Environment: real
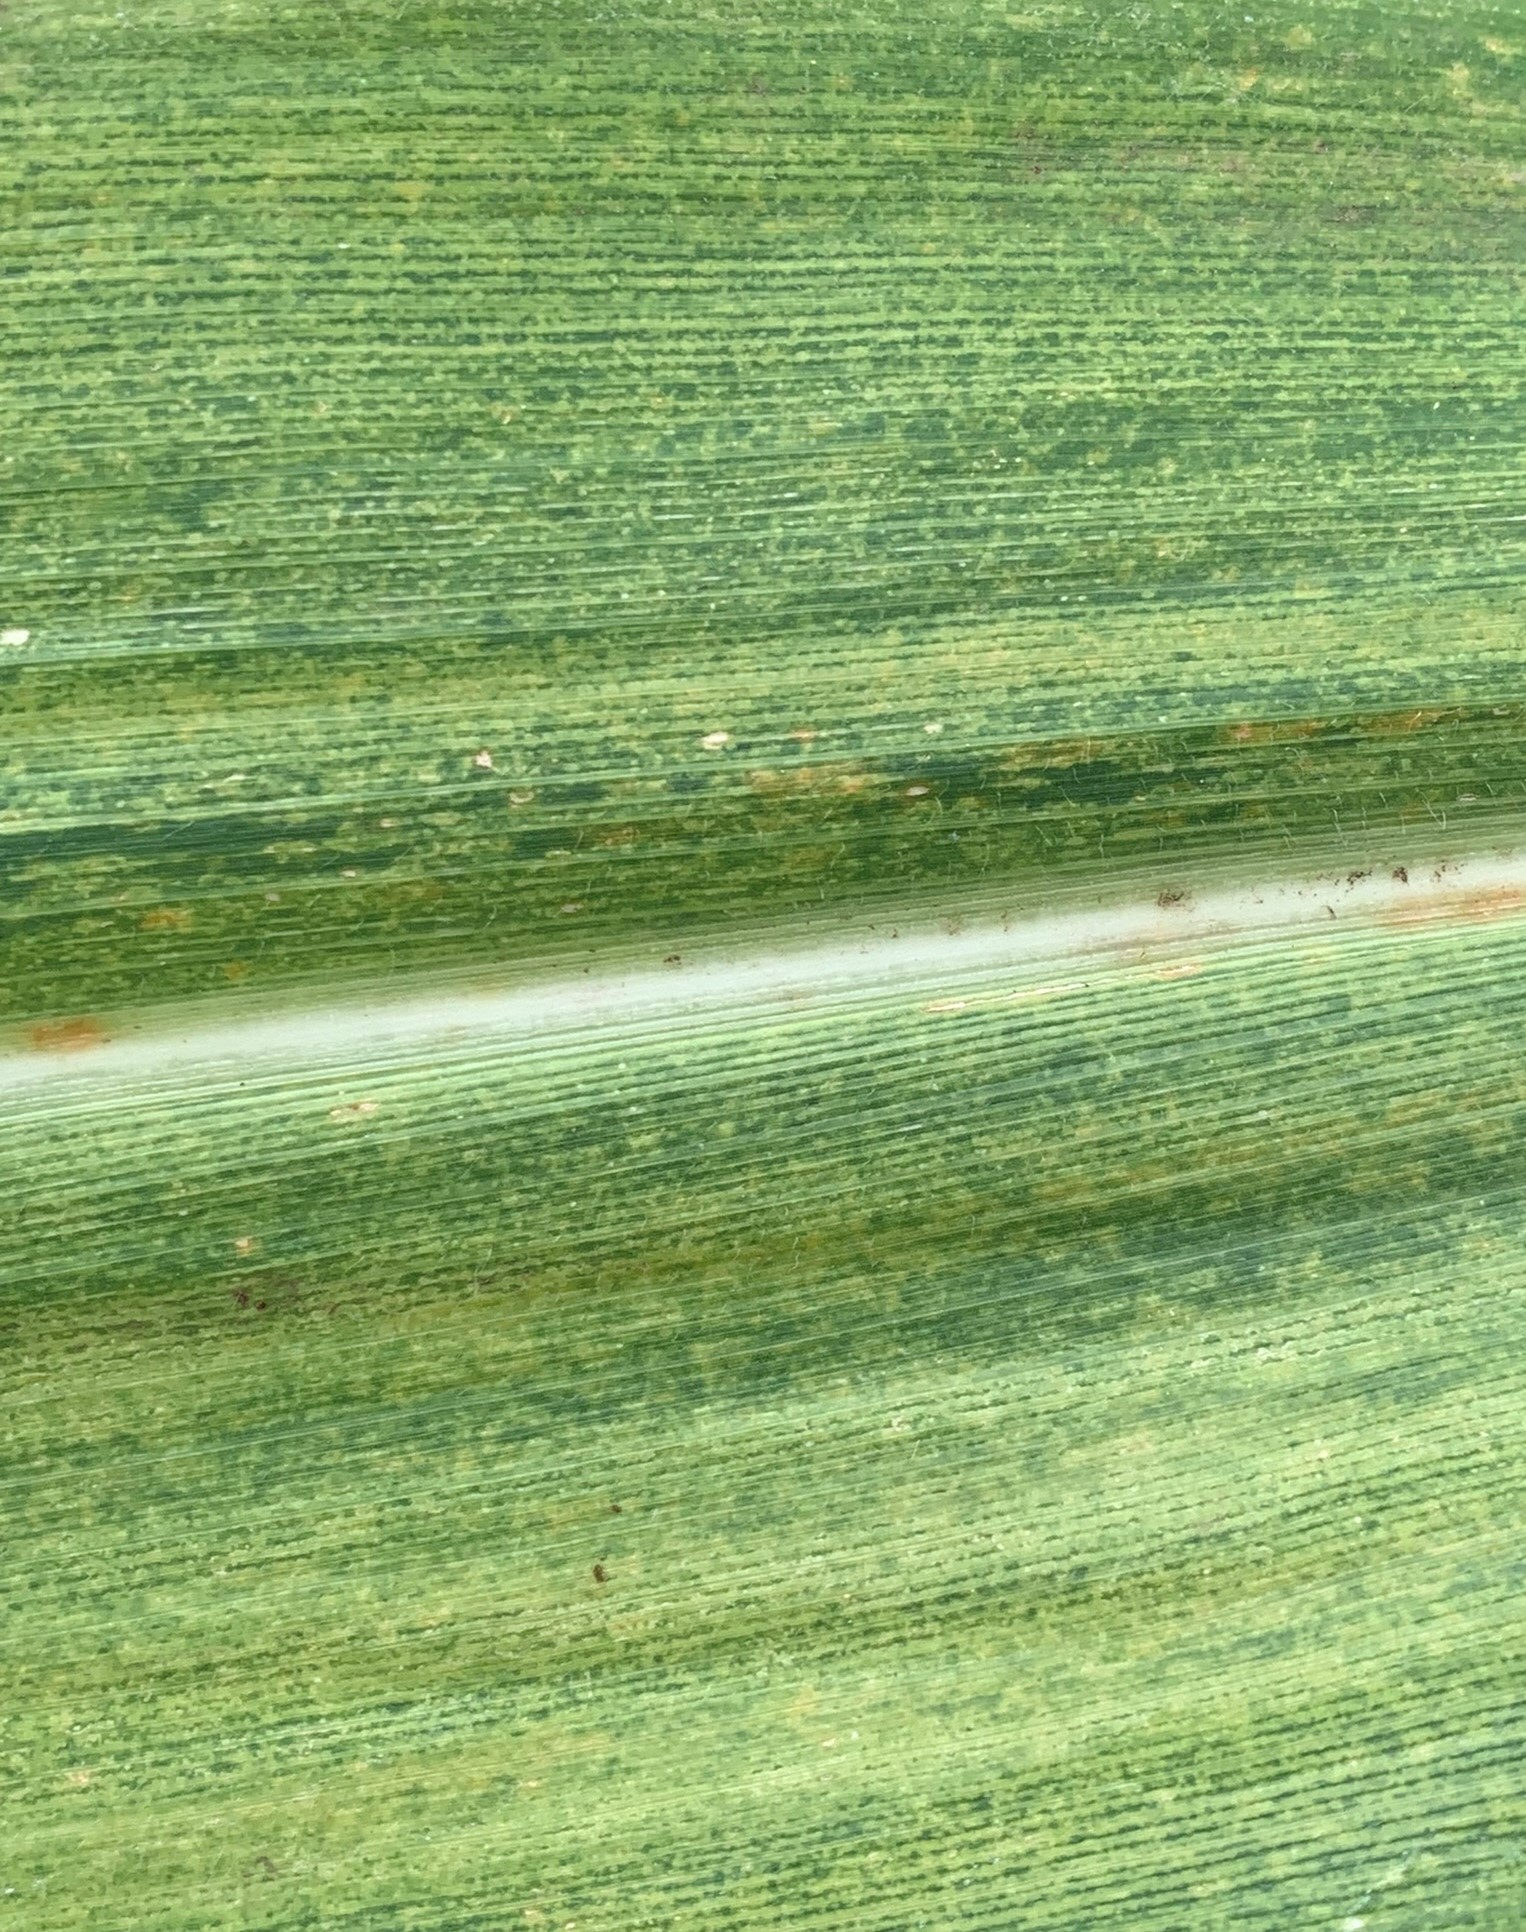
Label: lethal_necrosis